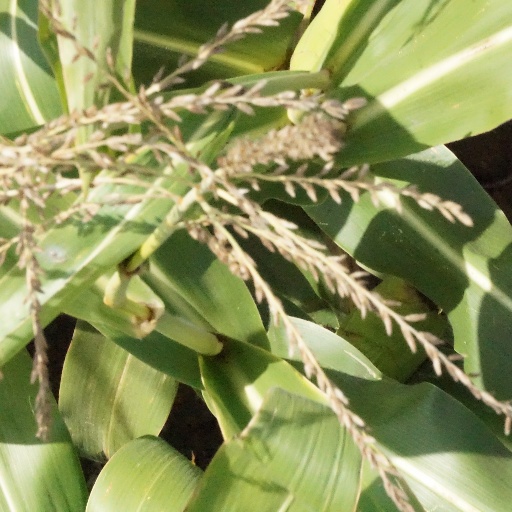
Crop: maize; corn